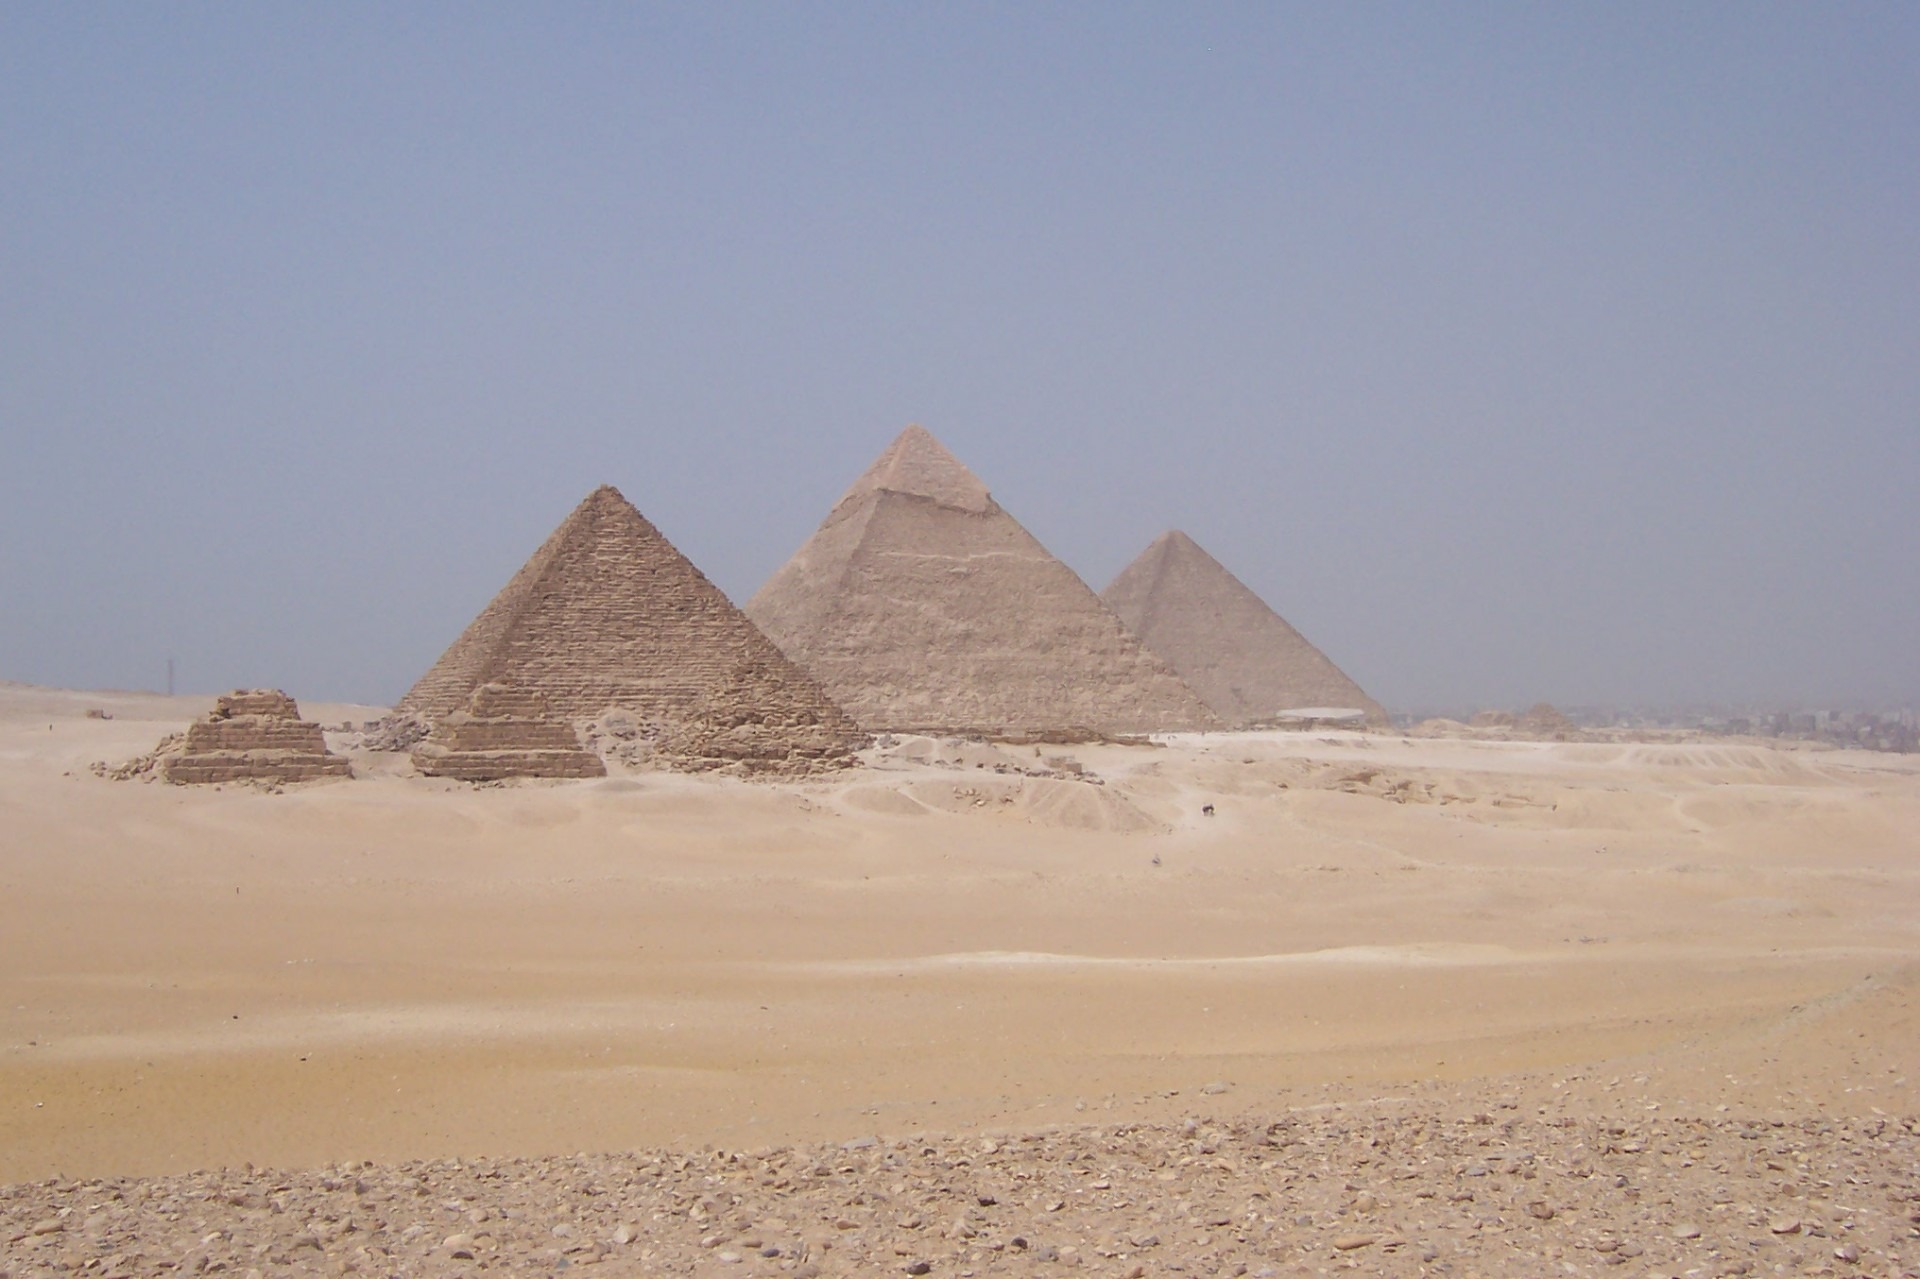
architecture, structure, desert, old, monument, pyramid, ancient, landmark, historic, egypt, ruins, badlands, culture, history, historical, tomb, egyptian, wadi